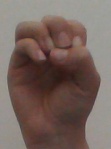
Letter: ha